Jim Larkin (publisher)

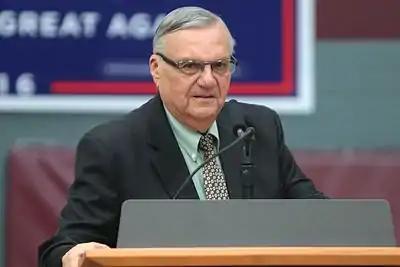
Maricopa County Sheriff Joe Arpaio, who had Lacey and Larkin arrested in 2007 after they exposed a grand jury investigating the paper

The paper's focus on police shootings and other abuses of power frequently drew the wrath of powerful law enforcement figures, including Phoenix Police Chief Ruben Ortega, Maricopa County Attorneys Rick Romley and Andrew Thomas, and Maricopa County Sheriff Joe Arpaio, among others.